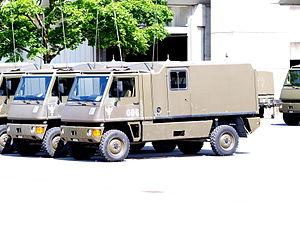
Les équipements de l'Armée suisse, rassemblent différentes sortes de véhicules, des chars de combat, des véhicules de transport de troupe ainsi que des hélicoptères de transport et des avions de combat en service dans les Forces terrestres ou les Forces aériennes.